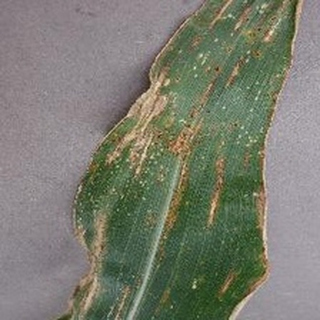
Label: corn_gray_leaf_spot